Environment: real
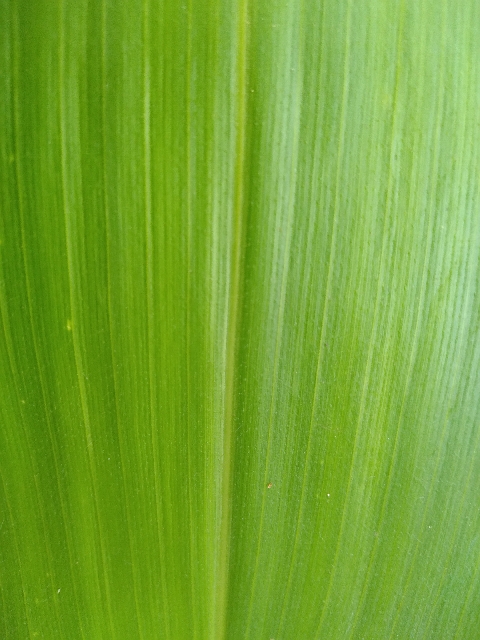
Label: healthy